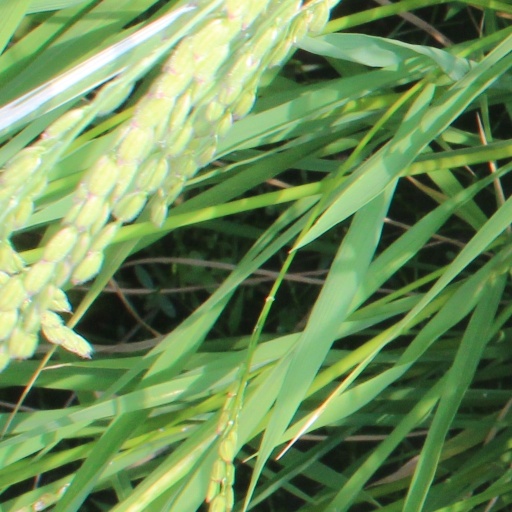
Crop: rice